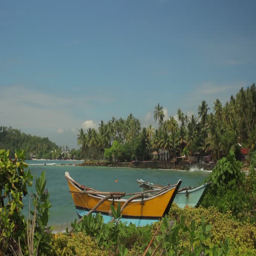
fishing boat in a tropical island .